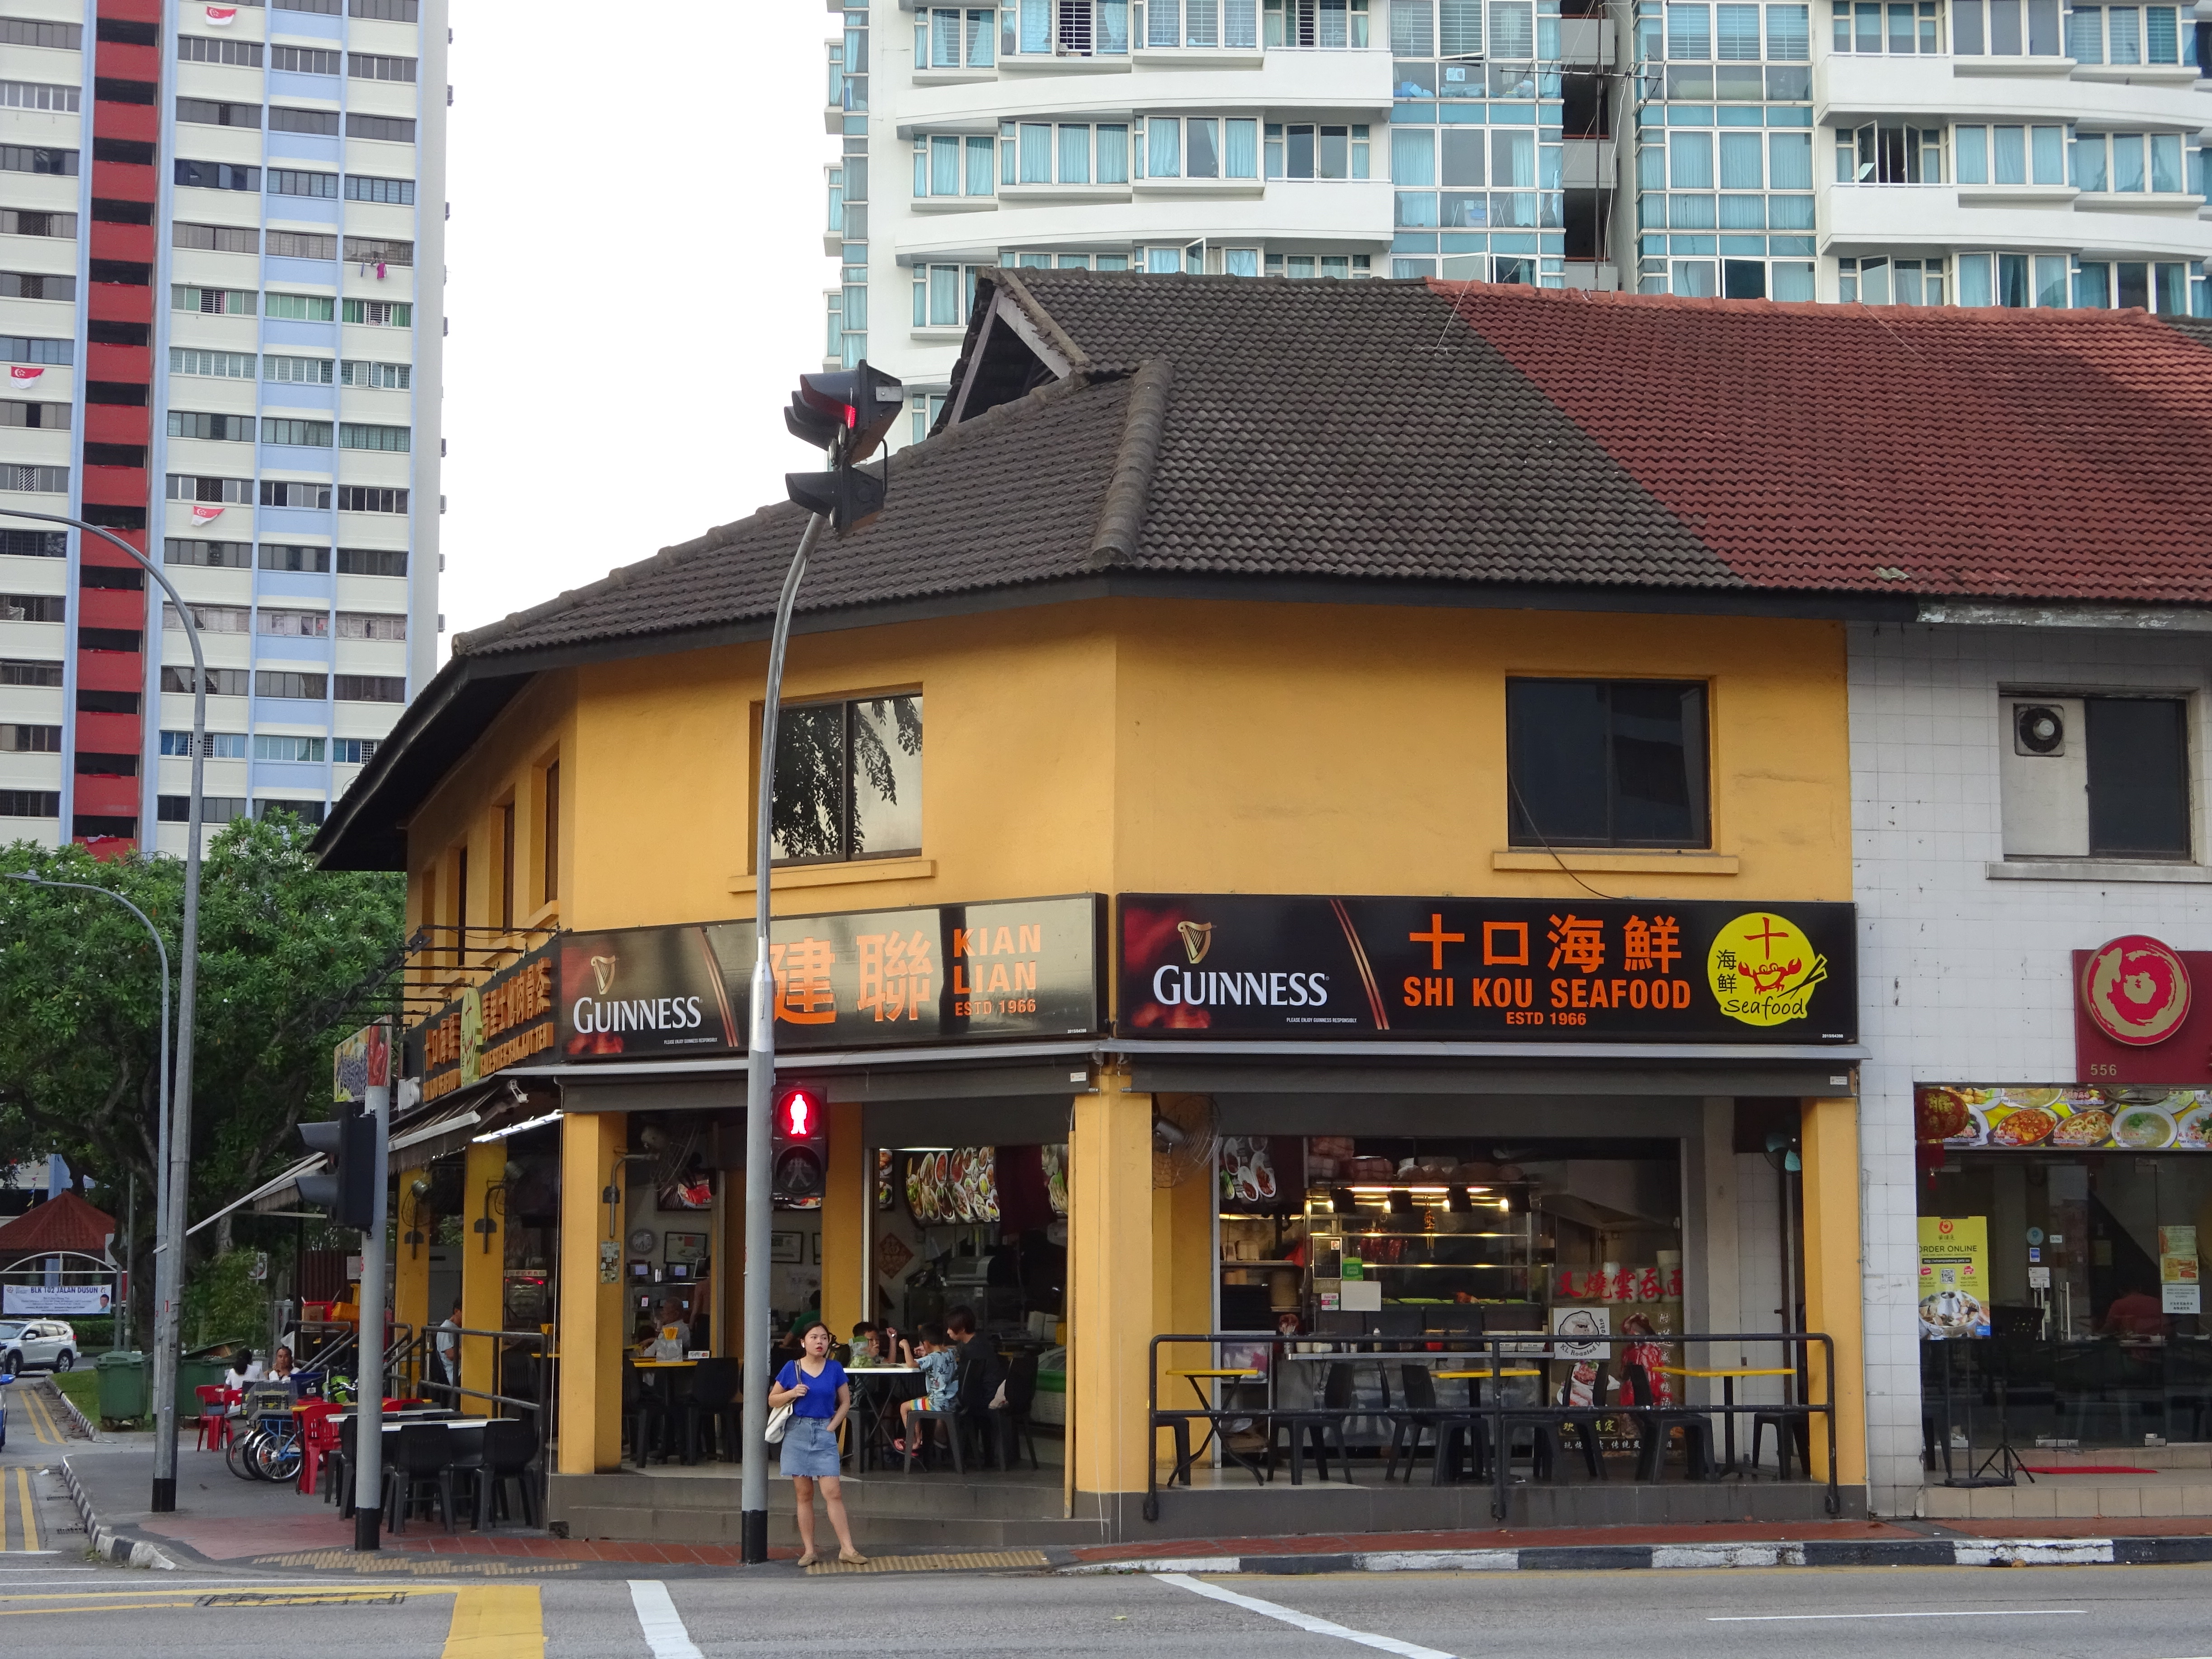
buildings, life, living, city, street, building, window, infrastructure, facade, metropolitan area, road, tower block, commercial building, mixed use, urban design, condominium, awning, pedestrian, house, downtown, retail, apartment, market, sky, tree, skyscraper, transport, marketplace, sidewalk, tourism, travel